2011 Bahraini uprising

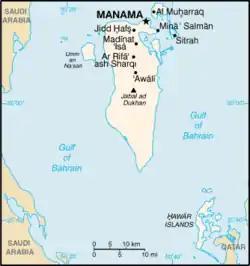
Map of Bahrain

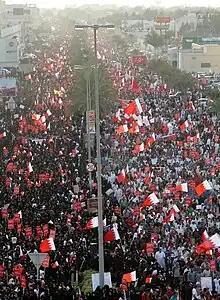
At least 100,000 people participated in one of the largest anti-government protests along Budaiya highway on 9 March

According to the "Gulf Daily News" on 1 February 2012, King Hamad's media affairs adviser Nabeel Al Hamer revealed plans for new talks between the opposition and the government on his Twitter account. He said that talks with political societies "had already begun to pave the way clear for a dialogue that would lead to a united Bahrain". The move was supported by Al Wefaq National Islamic Society former MP Abduljalil Khalil, who said that the society was "ready for serious dialogue and this time had no preconditions". He reiterated that "People want serious reforms that reflect their will and what they really want for their future." However the National Unity Assembly board member Khalid Al Qoud said that his society would not participate in talks "until those behind the acts of violence were arrested". The call for dialogue was echoed by Crown Prince Salman bin Hamad bin Isa Al Khalifa, who backed the initiative.